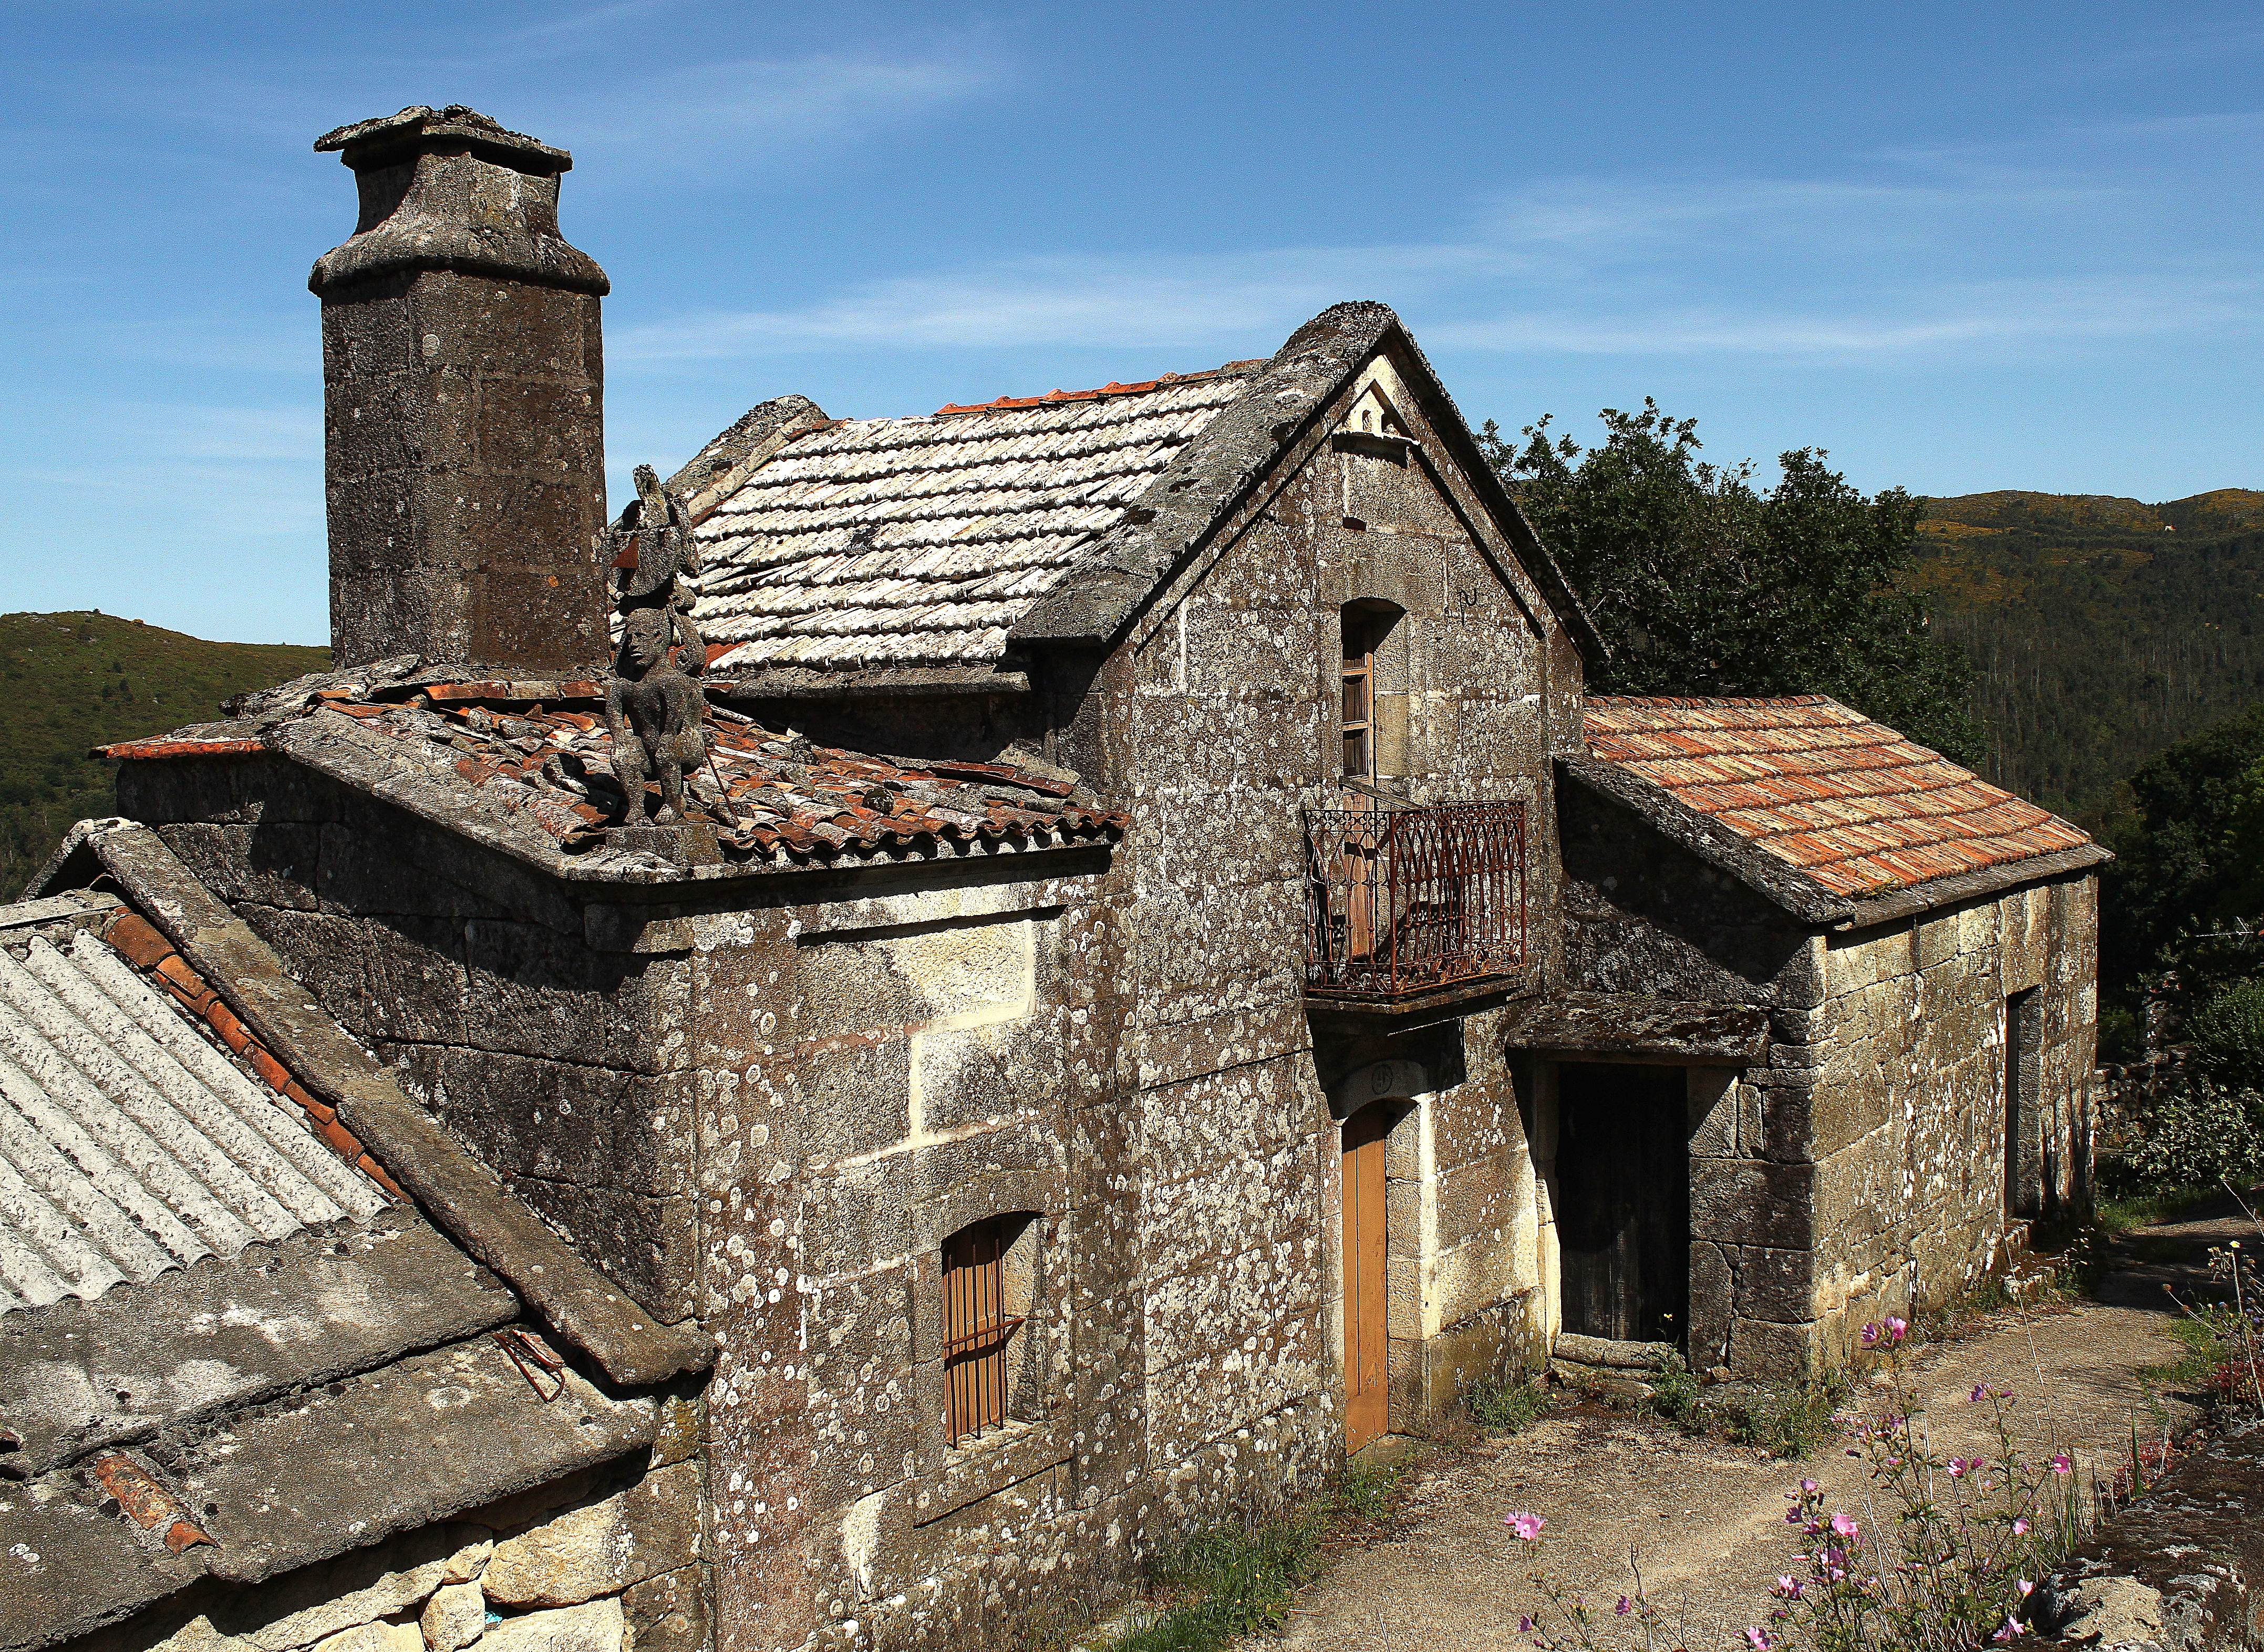
rock, house, building, village, rural, cottage, church, chapel, place of worship, spain, san, ruins, monastery, lama, casa, galicia, pontevedra, espana, ggl1, canoneos500d, cotobade, rural area, lourenzo, ancient history